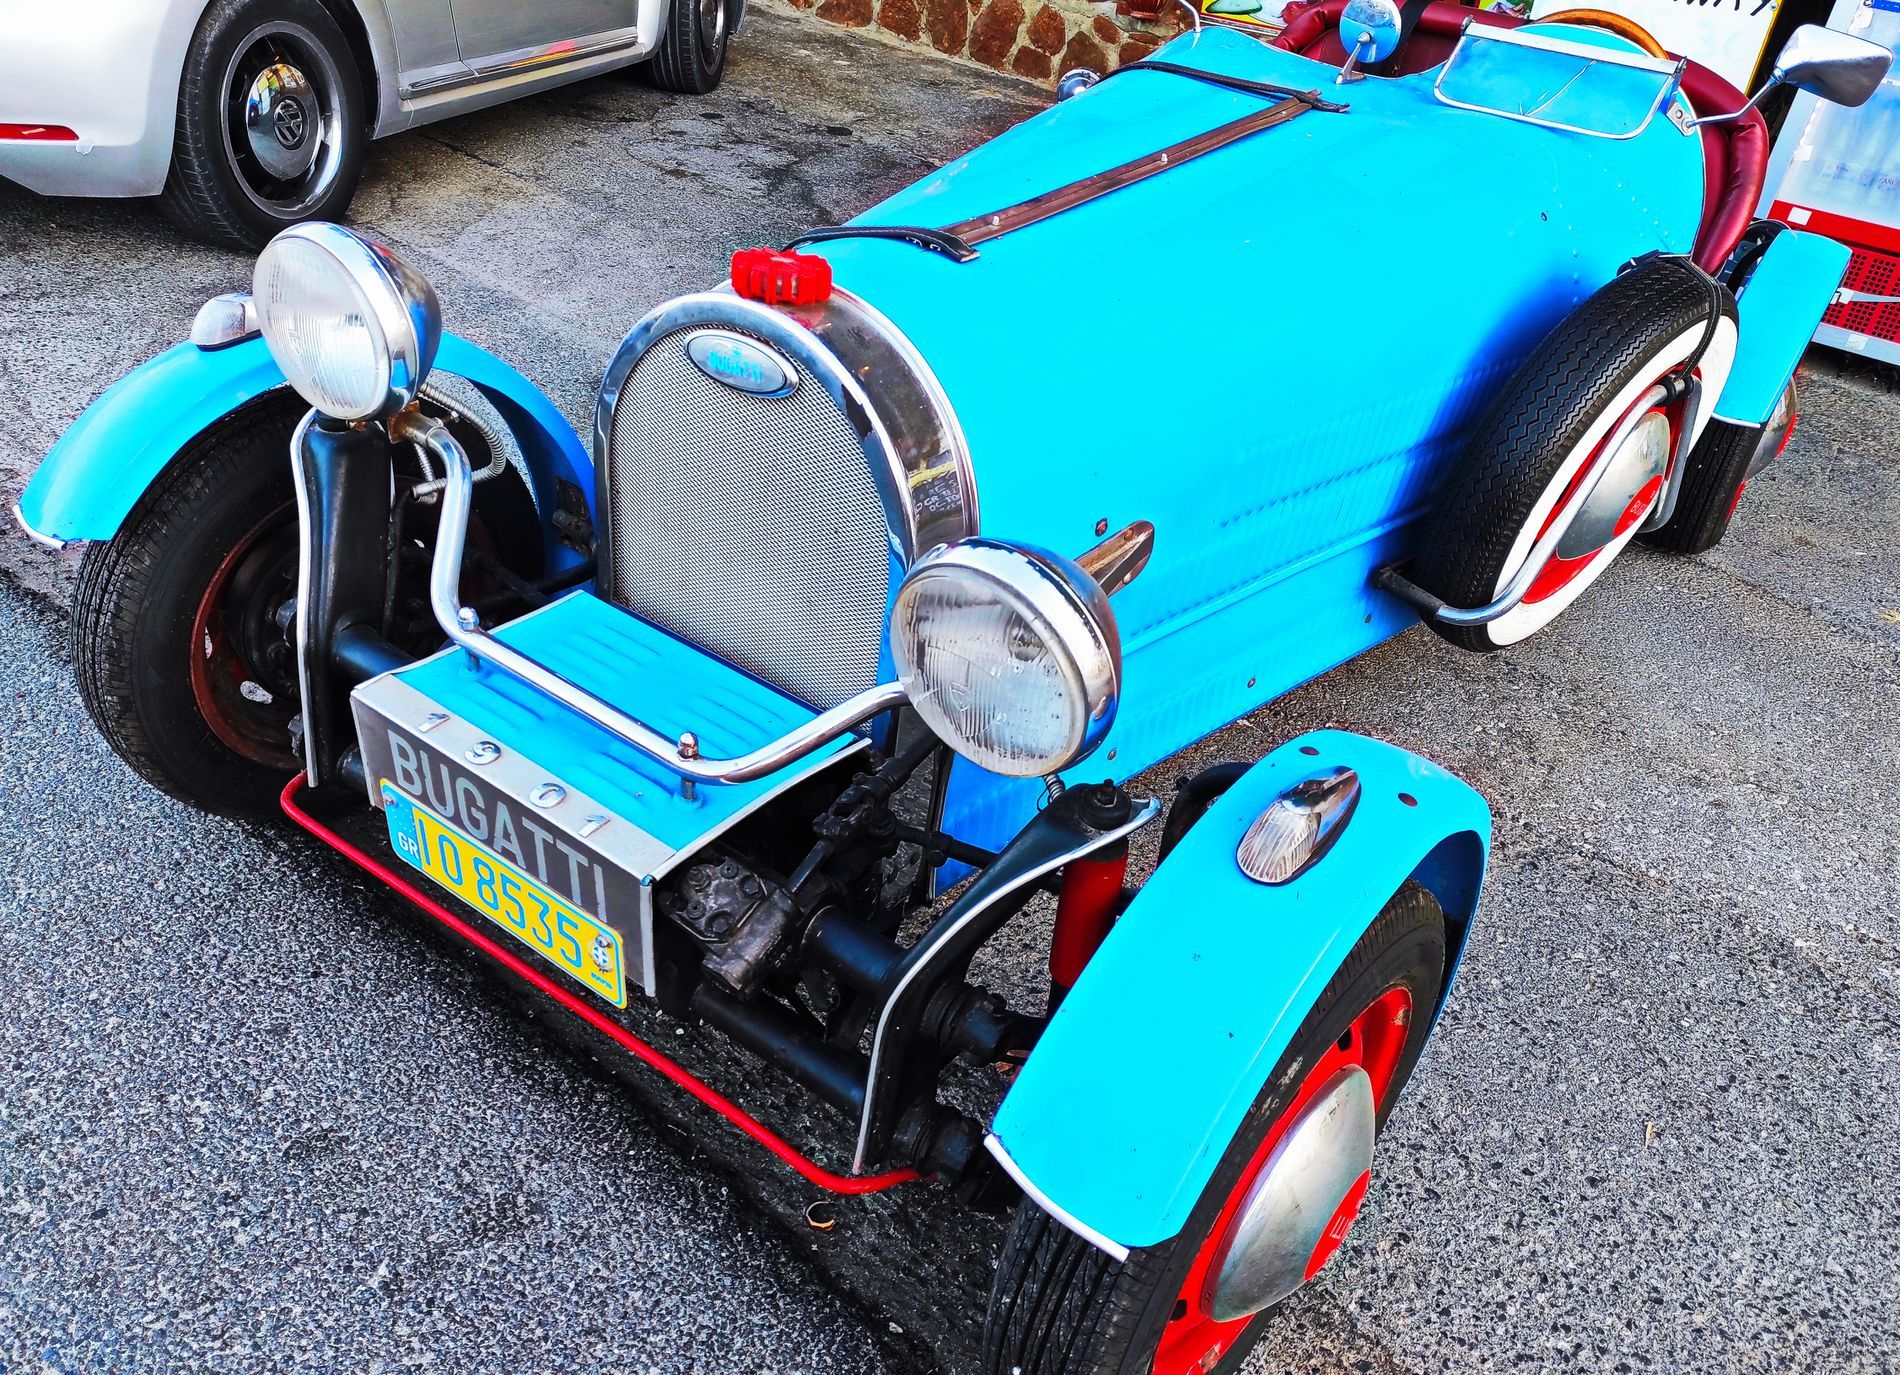
Small Blue Vintage Car
The photo shows a small, bright blue car with big round headlights and a silver grill. It has black tires with white and red details. You can see a license plate that says "BUGATTI". Part of another silver car is visible in the upper left corner. There is a brick wall in the background.
a close-up, slightly high-angle shot of the small blue car. The setting appears outdoors, possibly in a parking lot or display area next to a brick building. The atmosphere feels bright and focused on the little car. The main colors are vibrant blue, silver, black, white, and red, with the muted tones of the brick wall. The feeling is curious, highlighting the charm of this small vehicle.
Labels: Car, Hot Rod, Transportation, Vehicle, Machine, Spoke, Wheel, Tire, Antique Car, Alloy Wheel, Car Wheel, Model T, Bumper, License Plate, Motorcycle, Car Show, fridge, road, plate, Wall
Camera: Xiaomi Redmi Note 9 Pro
Aperture: F1.9
Exposure: 1/101 sec
ISO: 100
Focal length: 5.4 mm